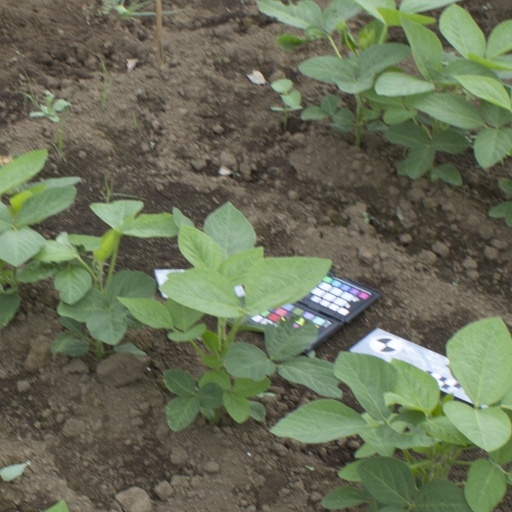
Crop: soybean